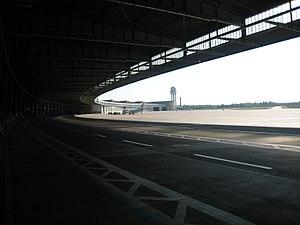
Le circuit de Berlin-Tempelhof est un circuit automobile temporaire utilisant l'aéroport désaffecté de Berlin-Tempelhof. Il a accueilli à quatre reprises l’ePrix de Berlin comptant pour le championnat de Formule E FIA.
L'aéroport international de Berlin-Tempelhof était l'un des aéroports de Berlin. Il était situé dans le quartier de Tempelhof dans l'arrondissement de Tempelhof-Schöneberg. C'était le plus petit des trois aéroports berlinois. Il est fermé depuis le 30 octobre 2008 et depuis le 8 mai 2010, il est reconverti en un immense parc.